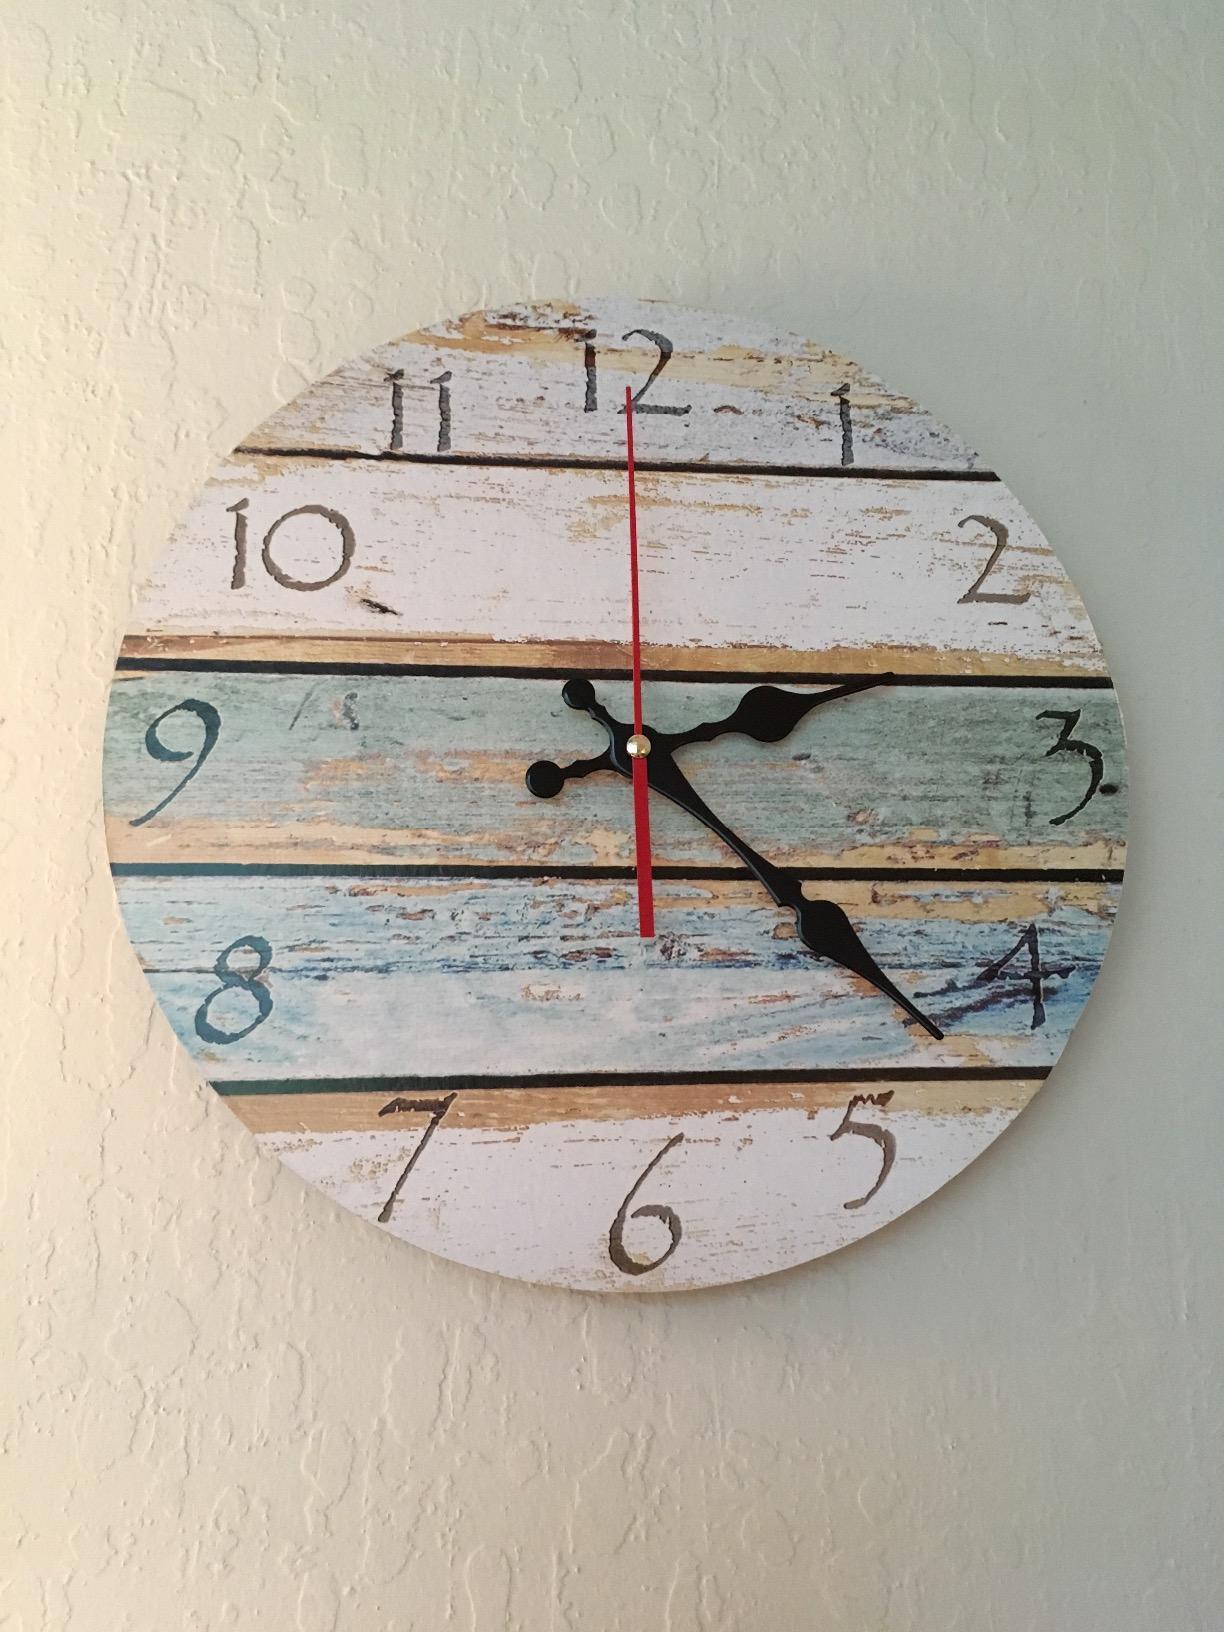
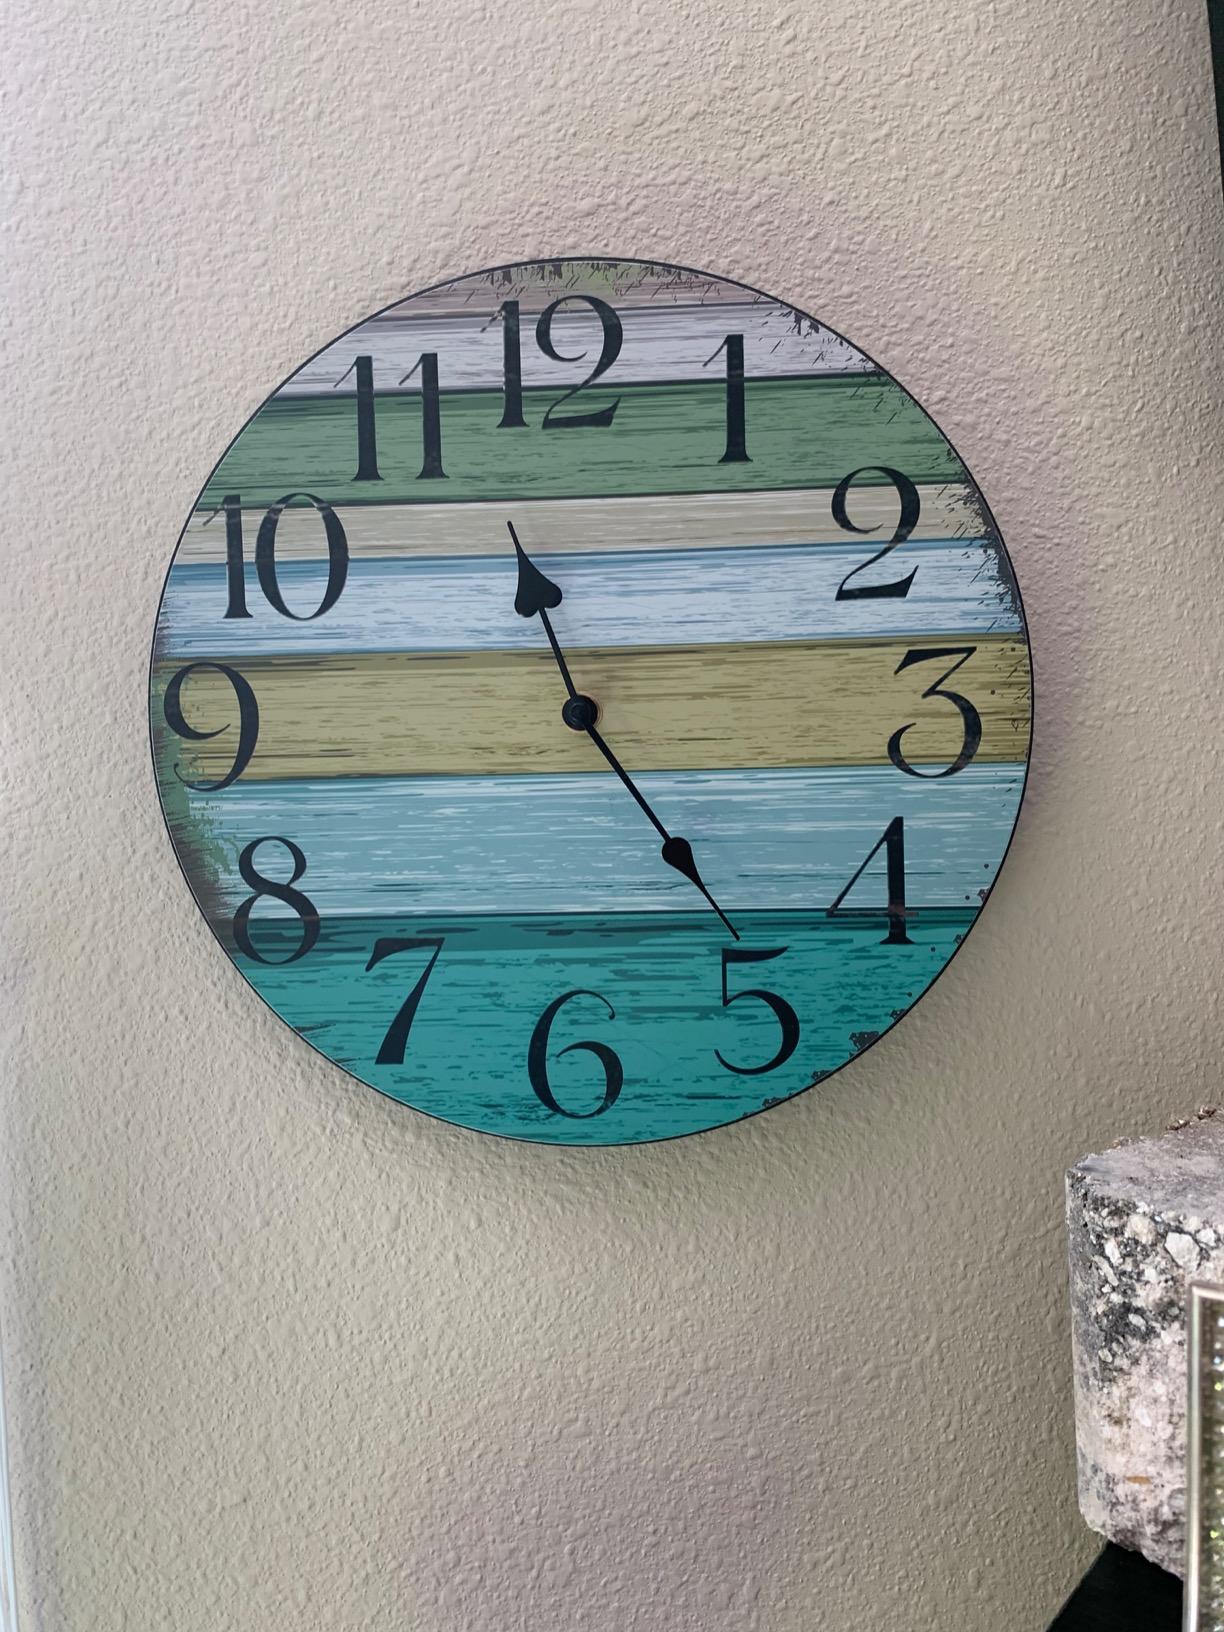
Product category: clock
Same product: no